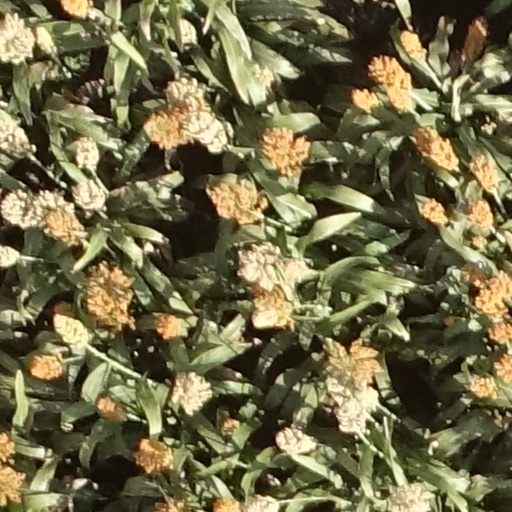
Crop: sorghum